John Barlow (priest)

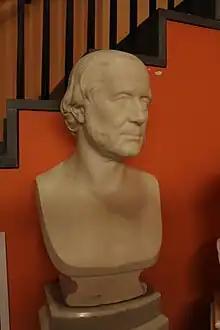
Bust of Barlow by Joseph Durham at the Royal Institution

John Barlow FRS (1799–1869) was an Anglican cleric and Secretary of the Royal Institution of Great Britain (1843–1860) and later Chaplain-in-Ordinary at Kensington Palace.